Demographics of Arunachal Pradesh

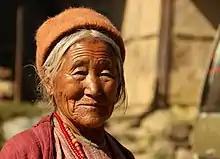
A lady in Tawang, Arunachal Pradesh

As one of the Seven Sister States, or eight if including Sikkim in India's remote north-east, it is culturally at least as much part of Southeast Asia as it is of South Asia; ethnolinguistically, it is divided between various Tibeto-Burman speaking Tribes. Monpa area bordering Bhutan to the west, the Tani and Mishmi areas in the center, Singpho/Tangsa/Yobin area bordering Myanmar to the east and the Naga area bordering Nagaland in the south. It shares a large part of its border with China and the Indian state of Assam. In between there are transition zones, such as the Bugun/Aka/Hruso/Miji/Sherdukpen area, which form cultural "buffers" between the Tibetic Buddhist tribes and the Tani hill tribes. In addition, there are isolated peoples scattered throughout the state.